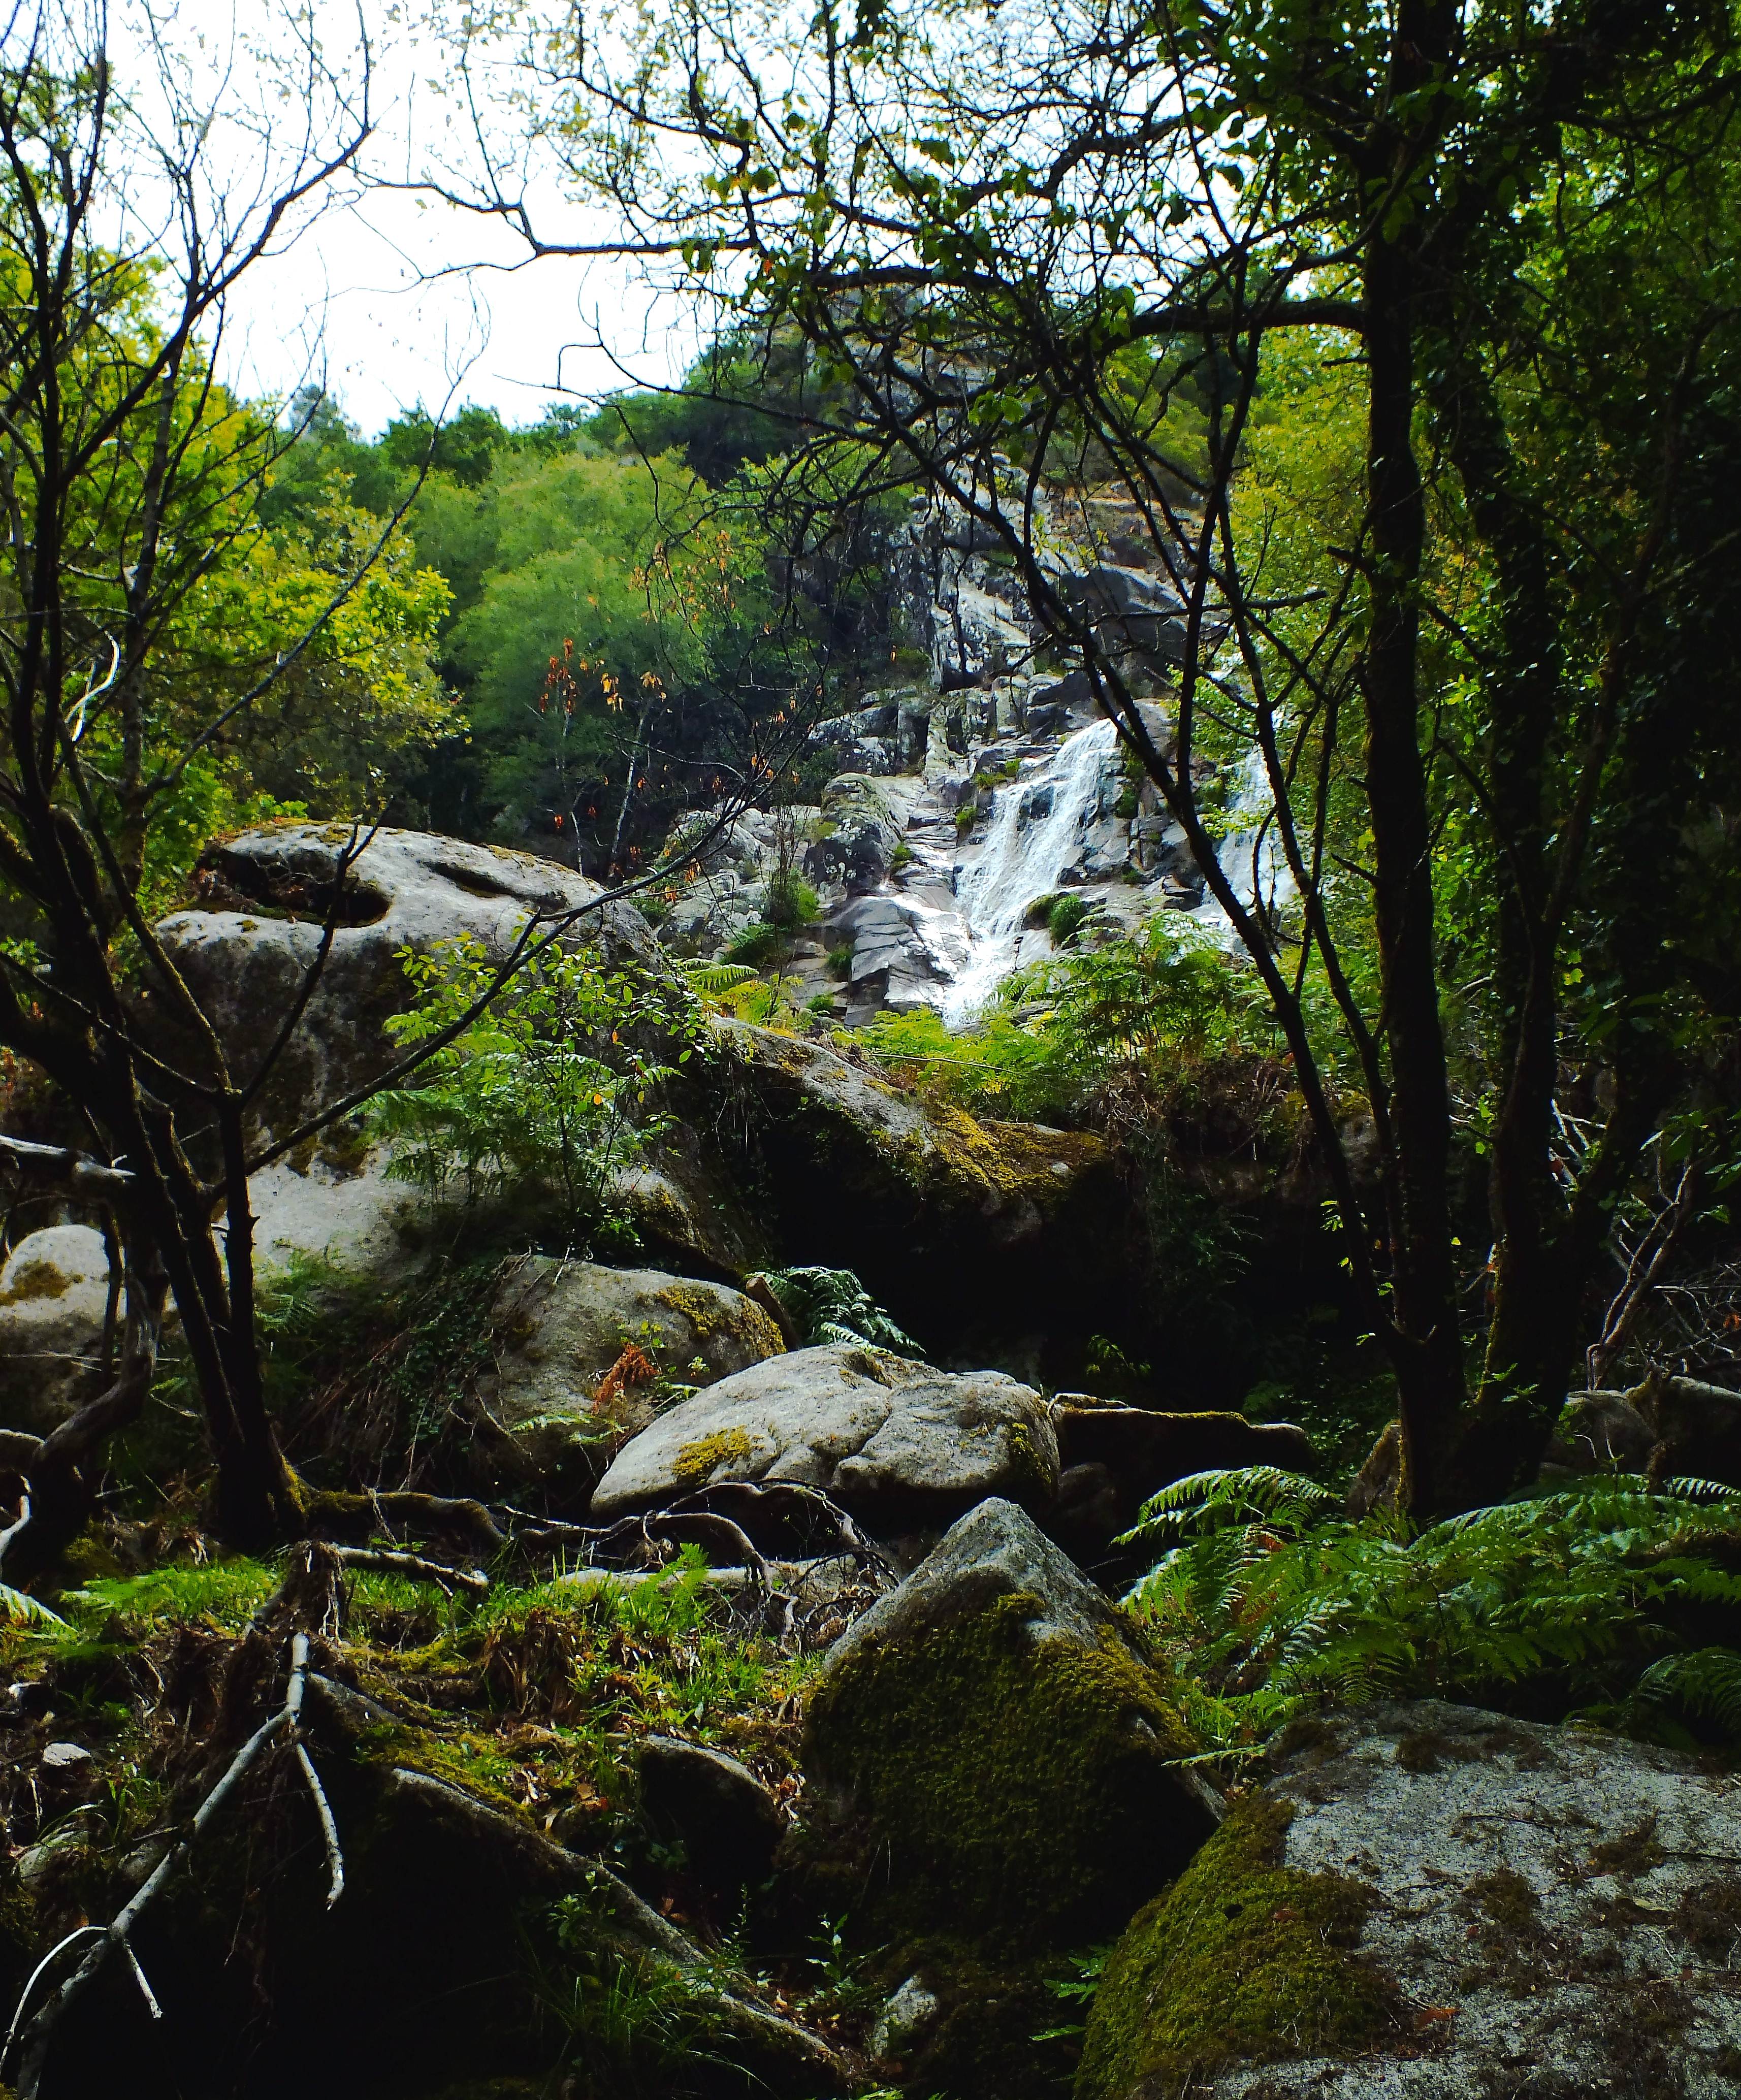
tree, nature, forest, rock, waterfall, wilderness, leaf, flower, river, stream, jungle, autumn, botany, flora, spain, vegetation, rainforest, ravine, galicia, pontevedra, woodland, habitat, water feature, espana, ggl1, alama, finepixhs20, old growth forest, natural environment, linares